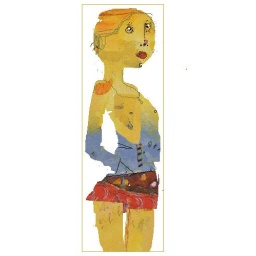
yellow girl in red skirt